Witham to Maldon branch line

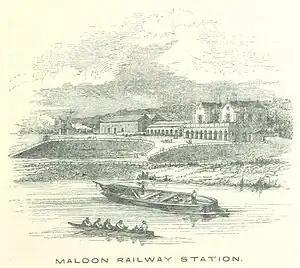
Maldon station in 1851

After closure of the Maldon West to Woodham Ferrers line, the Maldon West goods yard, on the first part of that line, remained in use. It was closed on 1 September 1954 and all goods traffic was handled at the original Maldon (East) goods yard. However, that site was rather cramped and it proved impossible to handle the traffic there; Maldon West goods yard was reopened on 31 January 1957. Both goods yards were very confined. The goods service at Maldon West was ended on 31 January 1959.